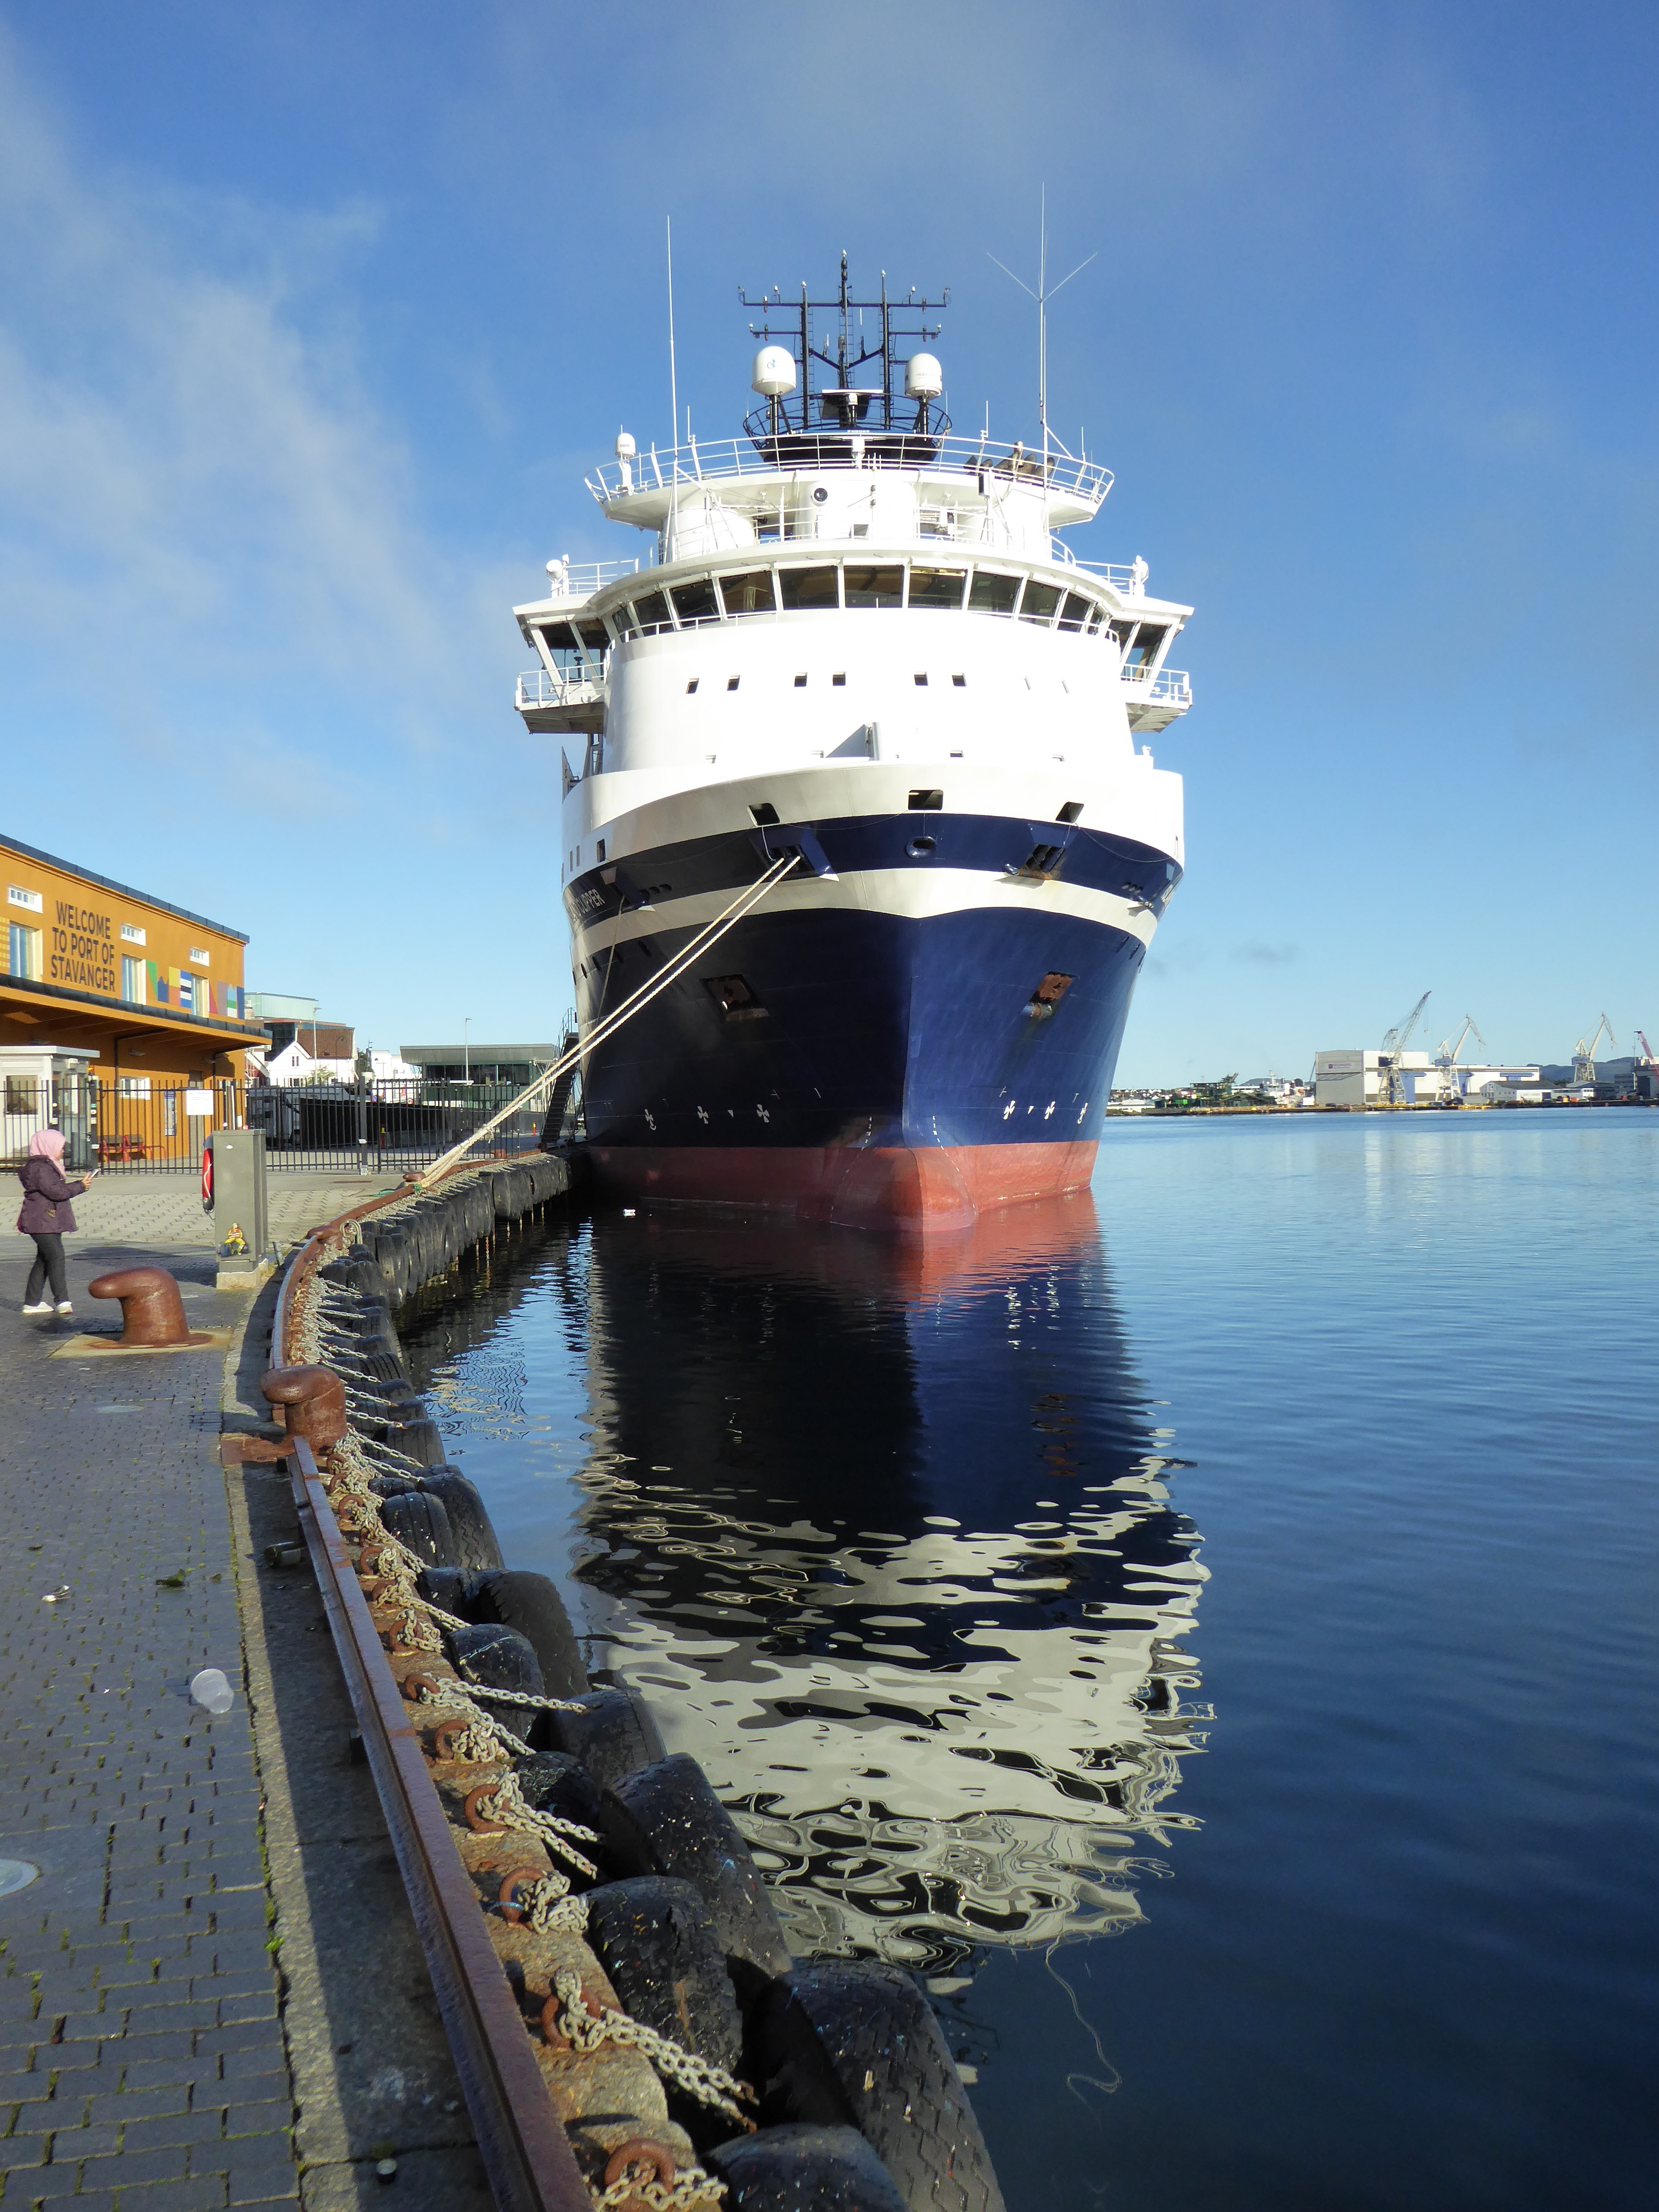
sea, coast, water, ocean, dock, boat, pier, ship, transport, reflection, vessel, vehicle, tower, harbor, industry, port, freight, waterway, ferry, nautical, channel, shipping, tugboat, watercraft, cruise ship, passenger ship, freight transport, ocean liner